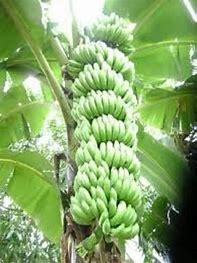
Label: banana